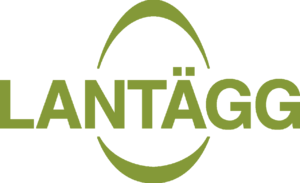
DAVA Foods / Datterselskaber
DAVA Foods Sweden benytter stadig logoet fra Lantägg på produkterne i Sverige.
DAVA Foods Sverige logo. DAVA Foods A/S er en dansk fremstillings- distributions- og pakkerivirksomhed. Virksomheden pakker og distribuerer skalæg, desuden produceres pasteuriserede og kogte æggeprodukter. DAVA Foods har sit hovedsæde i Hadsund. Tilladelse givet til brug på Wikipedia af Mette Due Andersen Projektchef i DAVA Foods. Scandinavian Design Lab, har designede logoet tilbage i 2006.
DAVA Foods A/S er en dansk fremstillings- distributions- og pakkerivirksomhed med hovedsæde i Hadsund.